.297/230 Morris

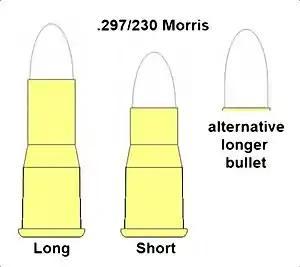

The .297/230 Morris cartridges were produced for use in the Morris Aiming Tube, a commercial sub-calibre barrel inserted into the barrel of a large bore rifle or pistol for training or short range target practice. The Morris Aiming Tube worked well enough for it to be adopted for service in August 1883 by both the British Army and the Royal Navy for use in the Martini-Henry rifle.